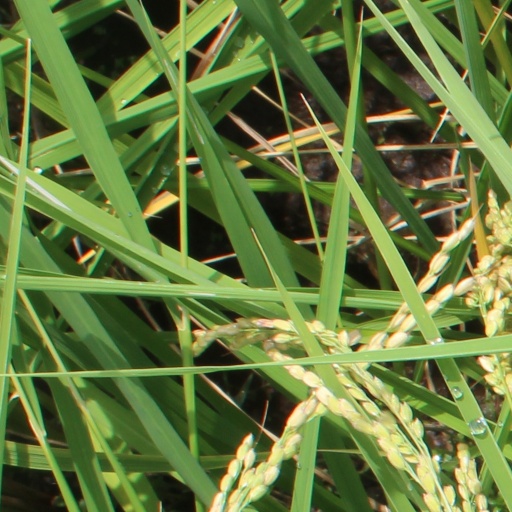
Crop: rice